Richard Maitland

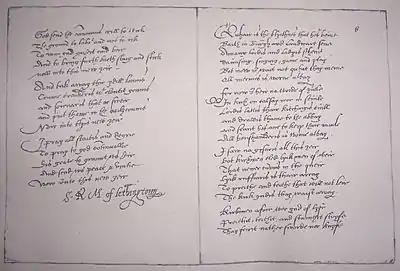
Pages from "The Maitland Quarto Manuscript" held by the Pepys Library. Maitland's signature is prominent.

Two of Maitland's manuscript works survive; both are compilations of the Scots literature of his era. They preserve many of the works of the great makars and a large number of anonymous pieces. The manuscripts also record many of Maitland's own compositions. Maitland's daughter Marie transcribed his poems as well as her brother John Maitland's and others.